Ghana national under-20 football team

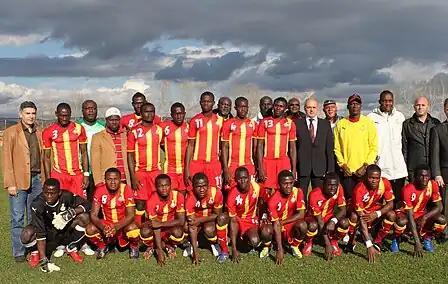
Ghana national u-21 team before the friendly match with Bulgarian V AFG side Slivnishki Geroi (1-1), 18-11-2010, Slivnitsa, Bulgaria.

The following players were selected for the 2025 U-20 Africa Cup of Nations between 27 April – 18 May 2025.